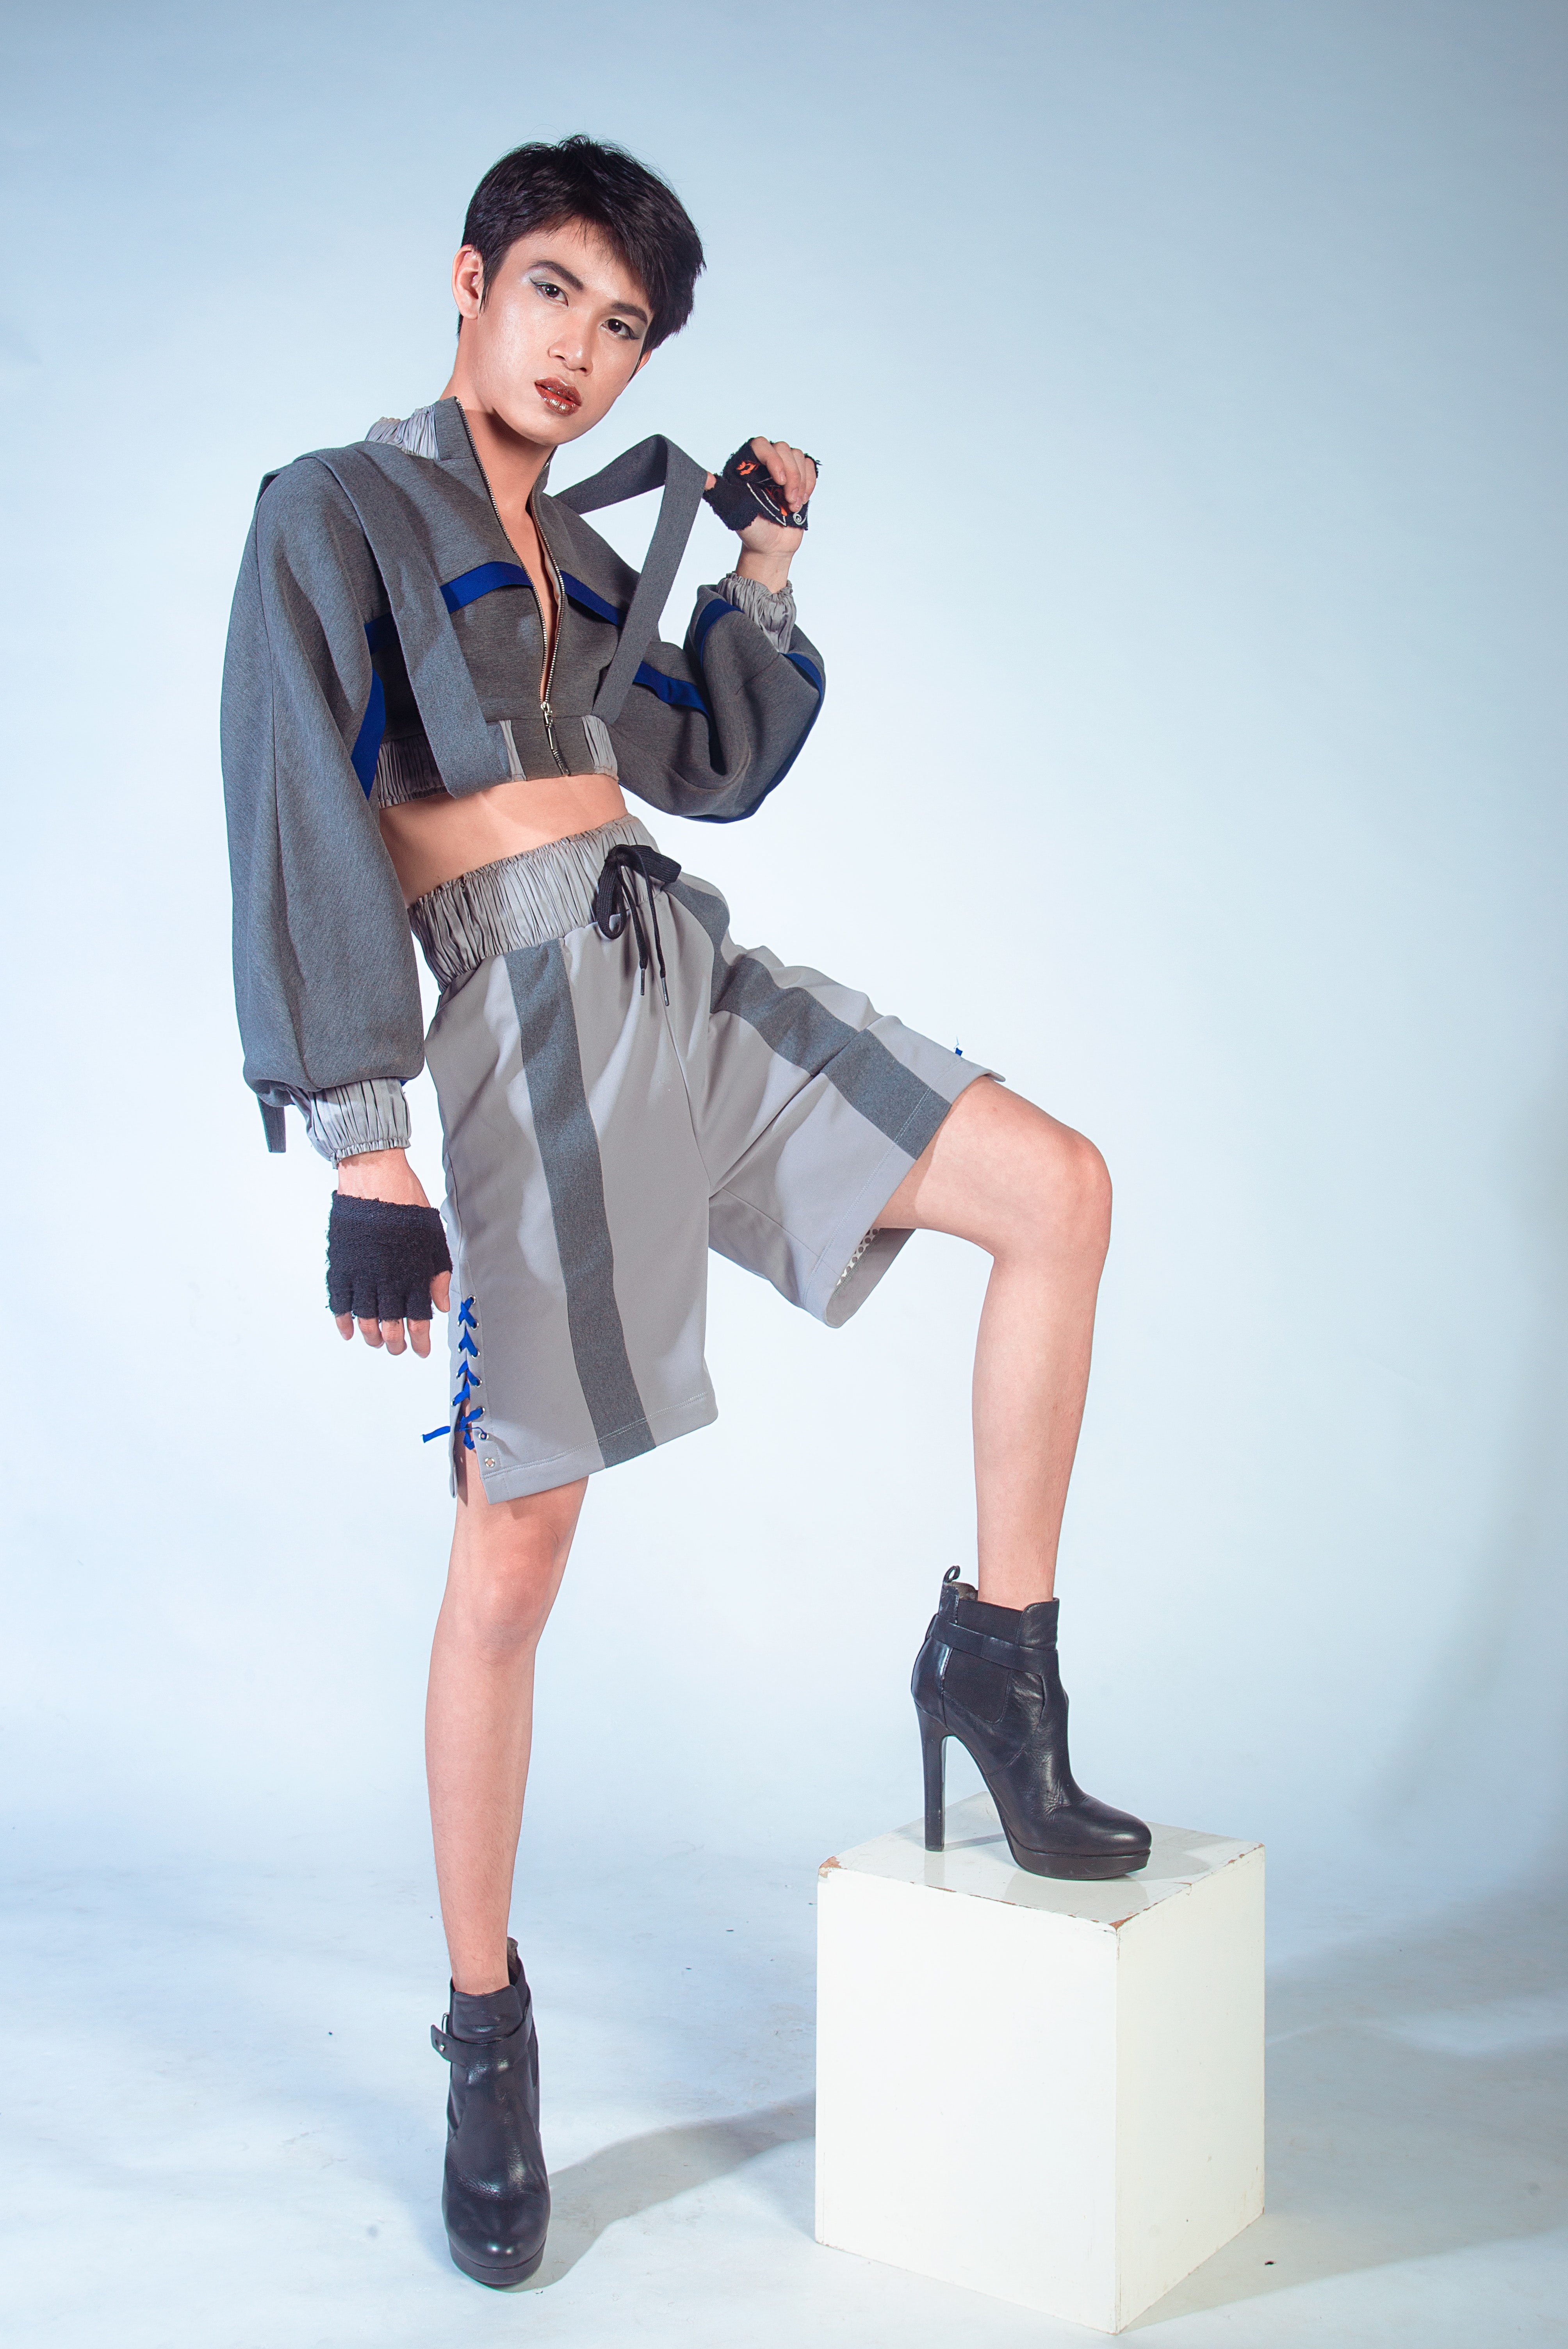
white, blue, fashion, fashion design, leg, footwear, photo shoot, photography, model, shoe, street fashion, knee, style, fashion model, human leg